Year's Best SF 12

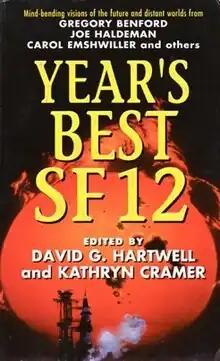

Year's Best SF 12 is a science fiction anthology edited by David G. Hartwell and Kathryn Cramer that was published in 2007. It is the twelfth in the Year's Best SF series.